Jesse Chacón

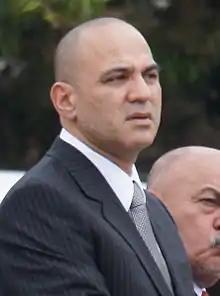
March 2013

Jesse Alonso Chacón Escamillo (born 9 November 1965) is a Venezuelan politician, engineer, and former military officer. Chacón participated in the November 1992 coup attempt the second attempted coup of that year, when he took part in the occupation of the station of the state television station channel Venezolana de Televisión (VTV), where several workers of the station were killed. Two years after the coup, he was pardoned by president Rafael Caldera. During Hugo Chávez's tenure, he served in many high ranking positions, such as minister of communications, minister of interior and justice and minister of electric power.